Bernard Tomic

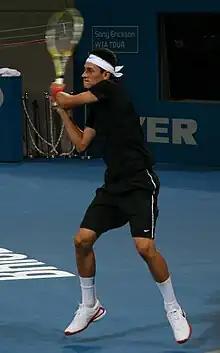
Tomic at the 2009 Brisbane International.

At the age of 15 Tomic began competing in professional events. Tomic began 2008 at the Australian Open where he was given a place in the qualifying draw. He defeated Wang Yeu-tzuoo of Taiwan in the first round in three sets, after saving five match points but lost to Prakash Amritraj in the next round.